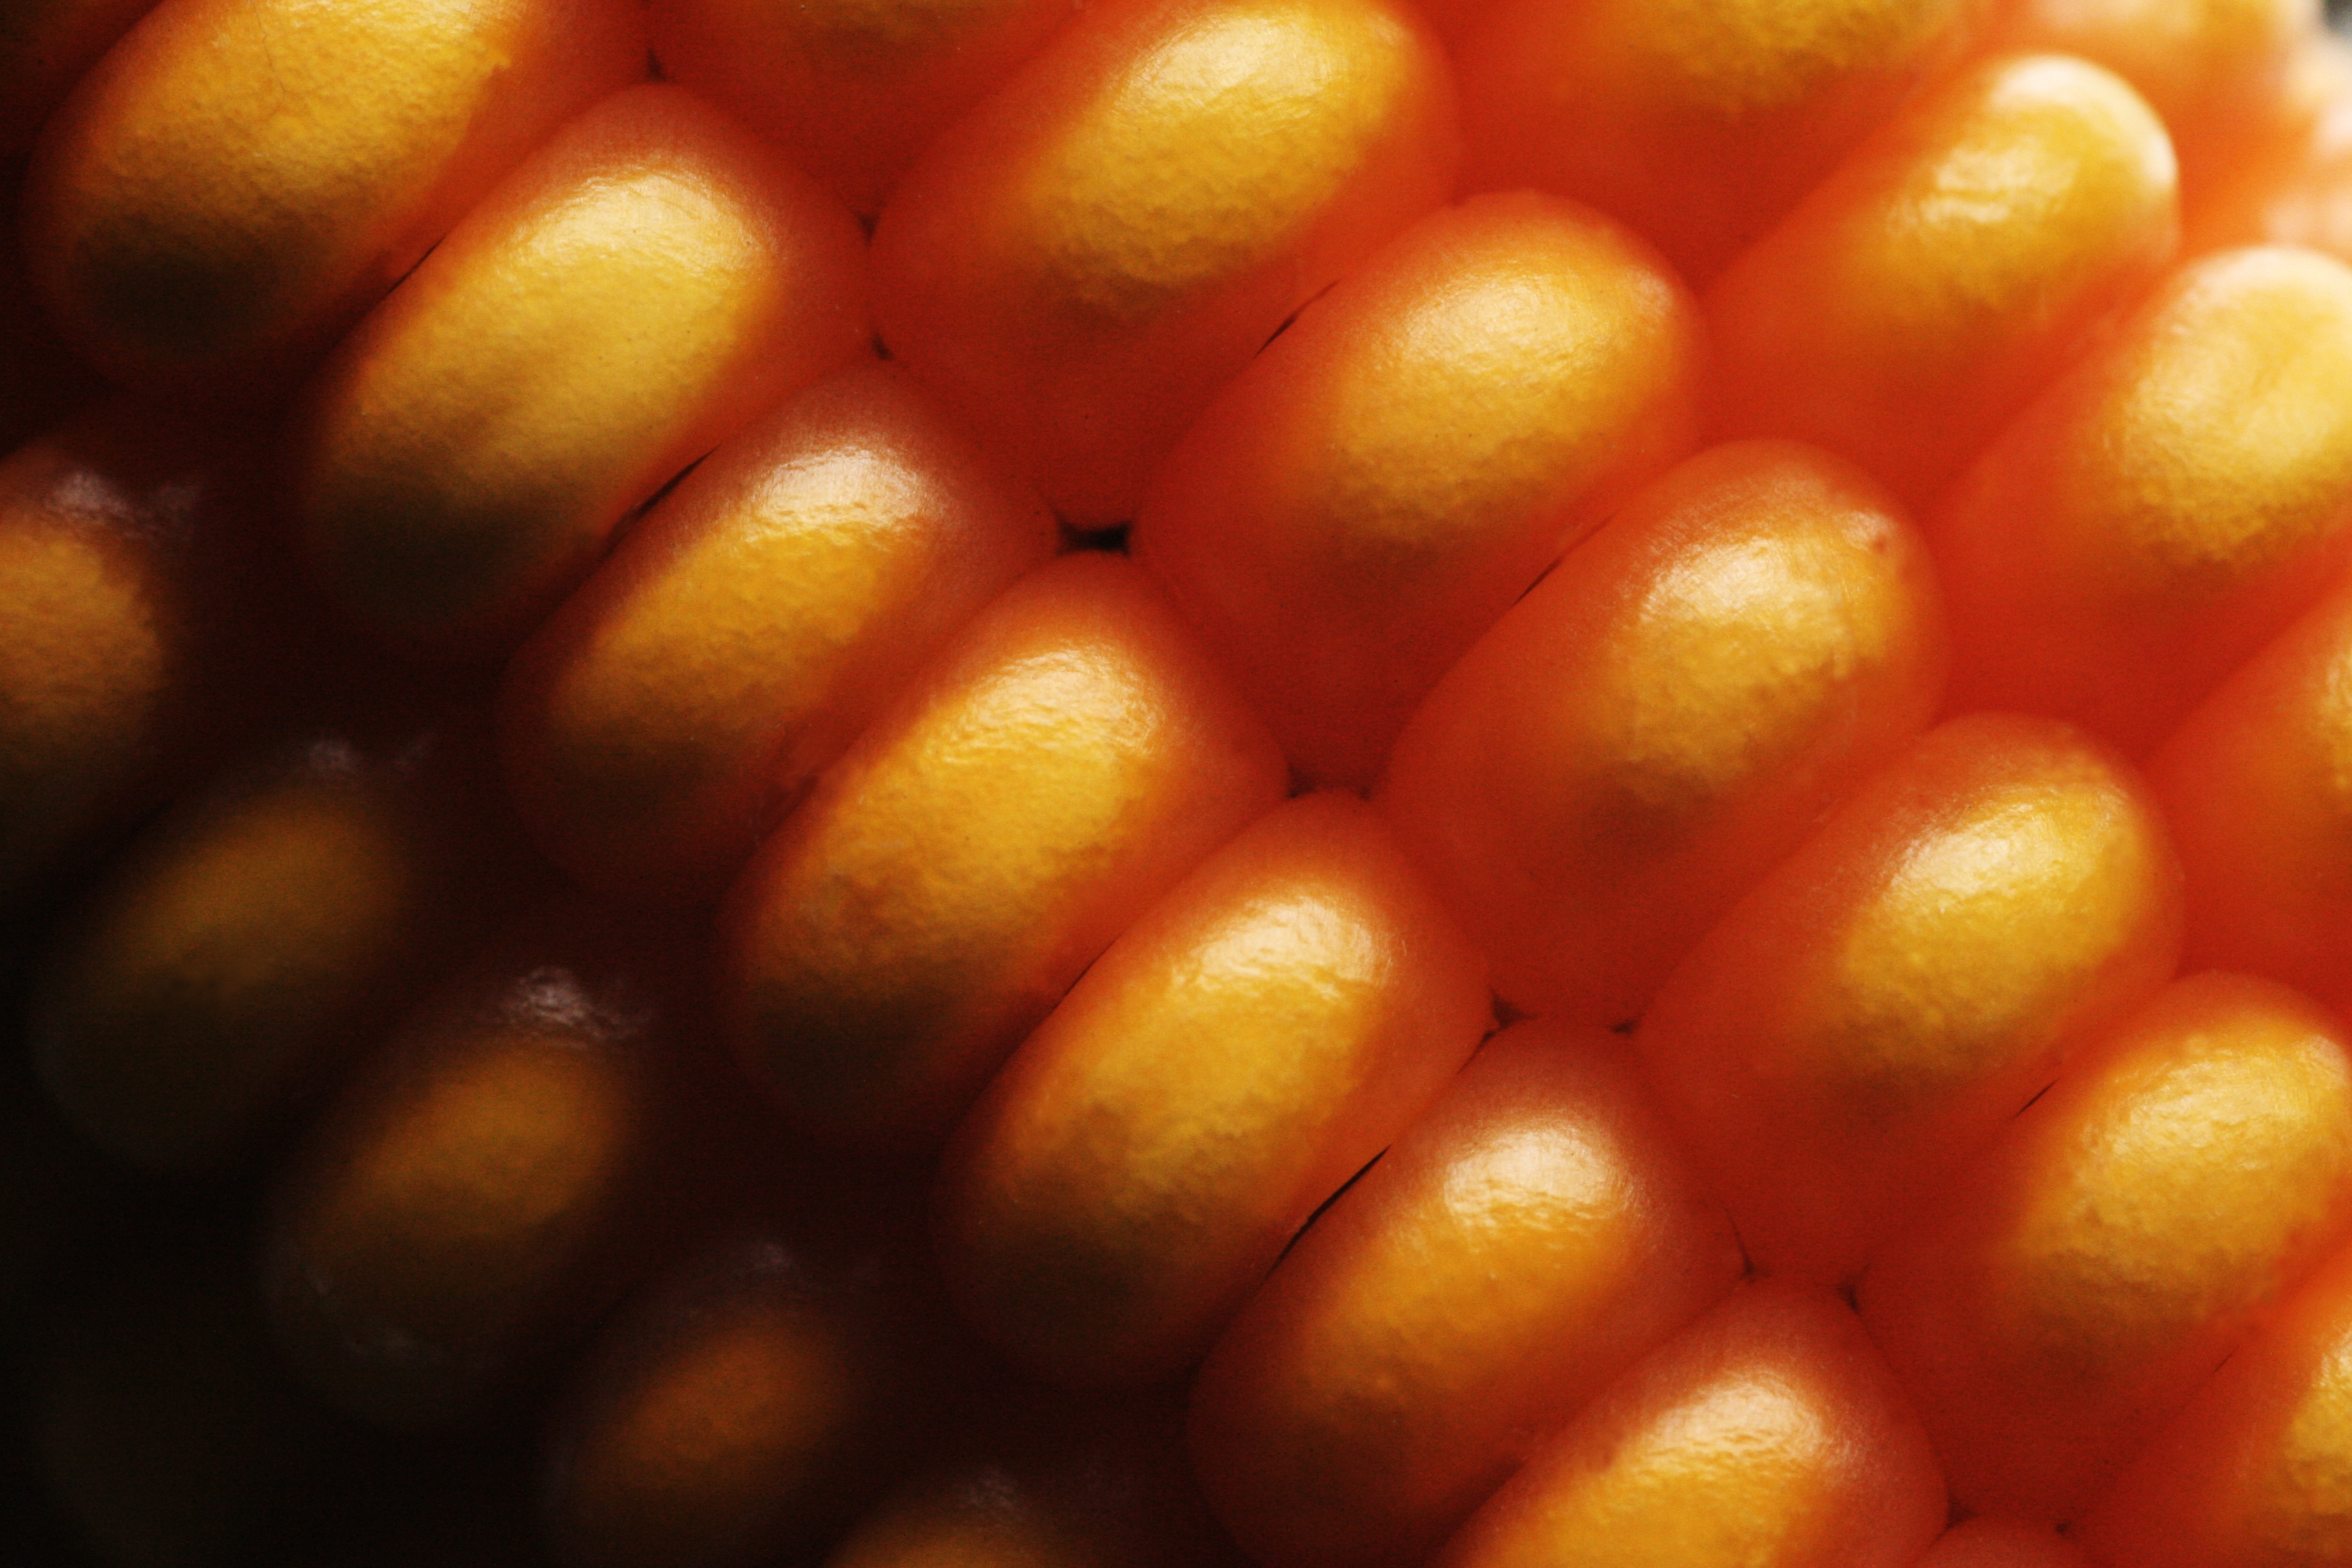
nature, plant, farm, fruit, flower, meal, food, produce, vegetable, natural, corn, fresh, yellow, agriculture, healthy, nutrition, vegetarian, diet, organic, macro photography, flowering plant, land plant